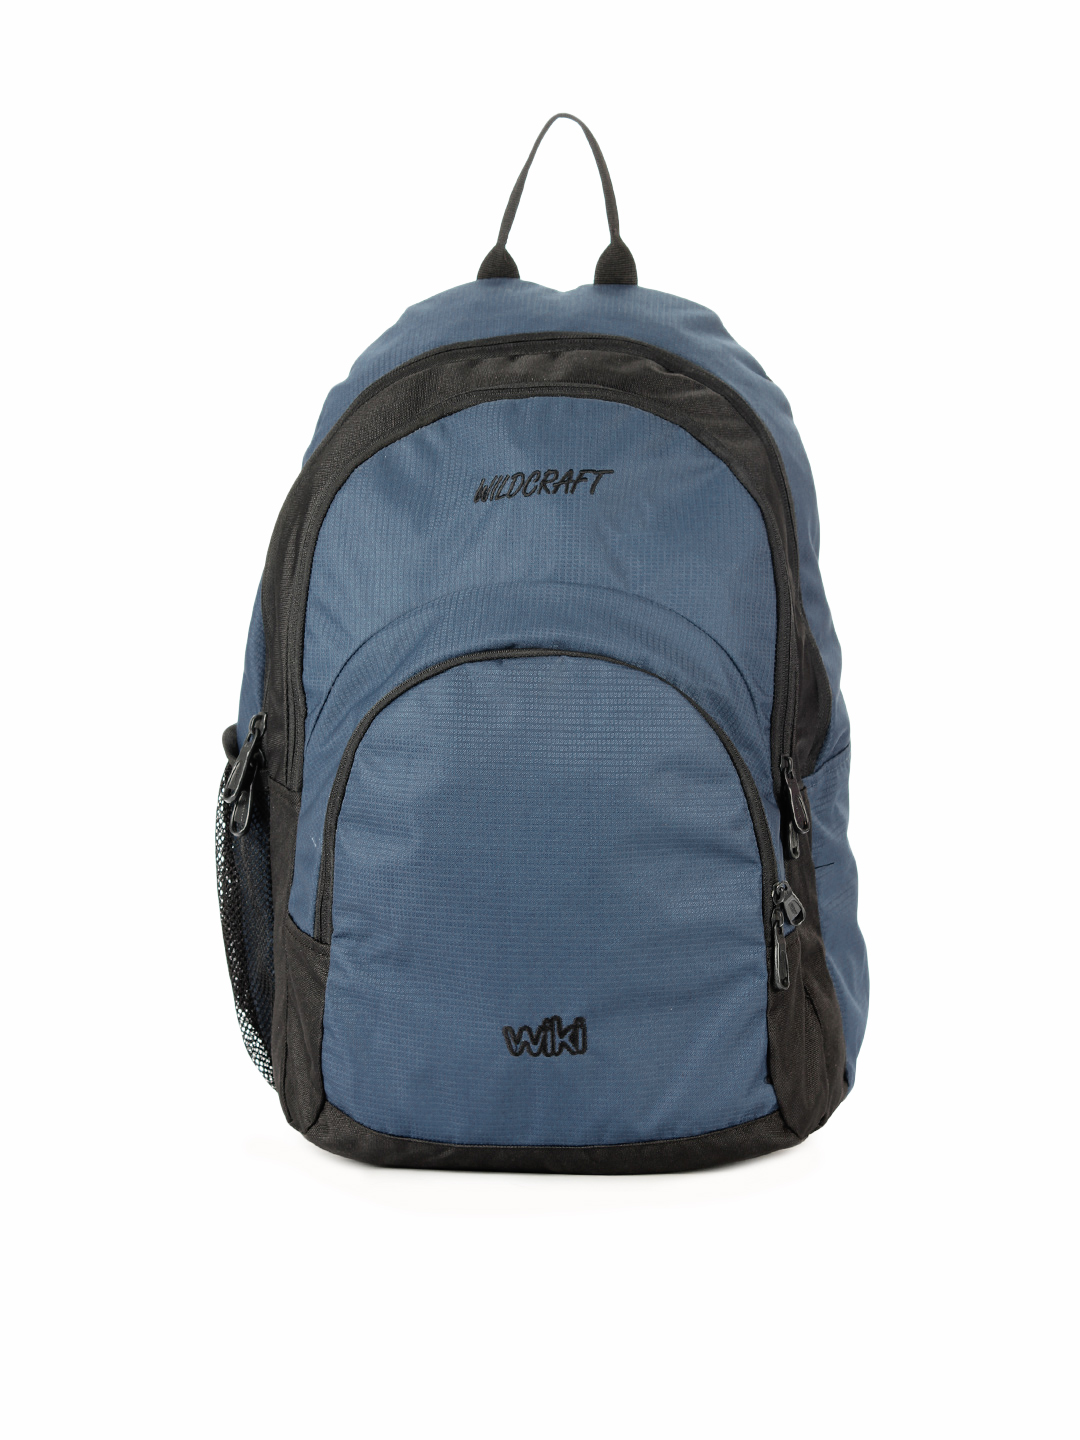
Wildcraft Unisex Blue Backpack
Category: Accessories / Bags / Backpacks
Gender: Unisex
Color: Blue
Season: Spring 2013
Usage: Casual